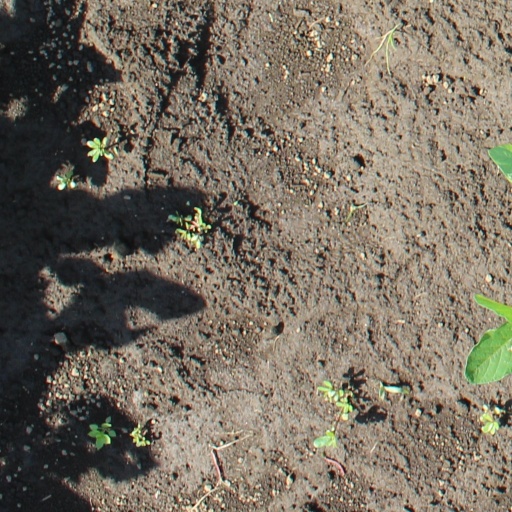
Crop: soybean